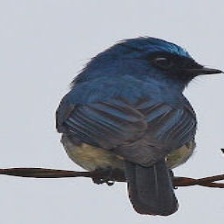
Species: INDIGO FLYCATCHER
Scientific name: EUMYIAS INDIGO